Lowestoft North railway station

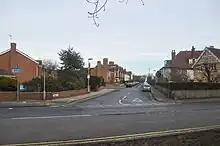

After closure of the line, the land in the vicinity of Lowestoft North was purchased for residential development. Housing now completely covers the site, but the memory of the line lives on as the roads have names associated with the railway, such as Beeching Drive.